American Concession (Shanghai)

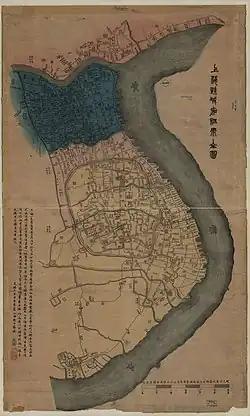
1884 map of Shanghai showing foreign concessions. From north to south: the American Concession (orange), the British Concession (blue), the French Concession (faded red), the Chinese part of the city (yellow).

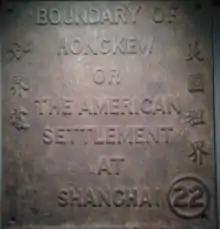
Boundary Stone of the American Settlement in Shanghai.

In 1845, the bishop of the American Episcopal Church, W. J. Boone, bought an area in Hongkew to create real estates in Shanghai to build a church. Later, Boone proposed to develop an American settlement, and in 1848, the Shanghai County approved the proposal. On 25 June 1863, American consul George Seward signed an agreement with the head of Shanghai County, Huang Fang (黃芳), to create the American Concession in Shanghai, which also confirmed the boundary of the area. On 21 September 1863, the American area was merged with the British as the Shanghai International Settlement.